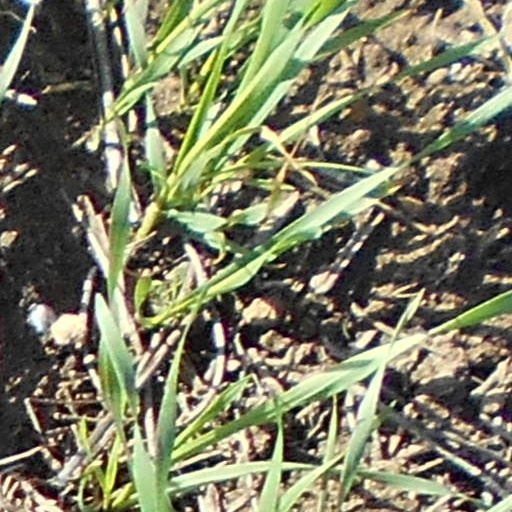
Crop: wheat